Moon Jae-in

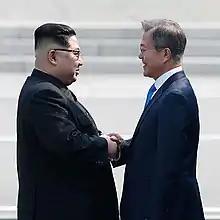
Kim and Moon shake hands in greeting at the demarcation line.

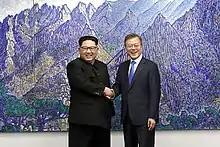

Outlining his North Korea strategy in a speech in Berlin, Germany, on 6 July 2017, Moon characterized the process leading to unification as a long-term project, rather than laying out any detailed plans for a unified Korea.